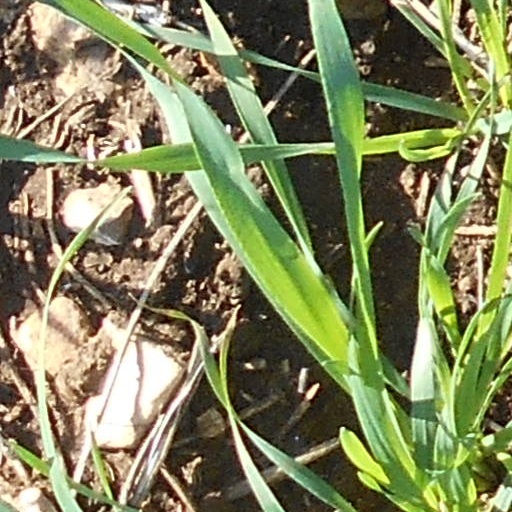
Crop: wheat